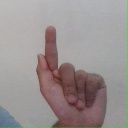
अक्षर: ळ